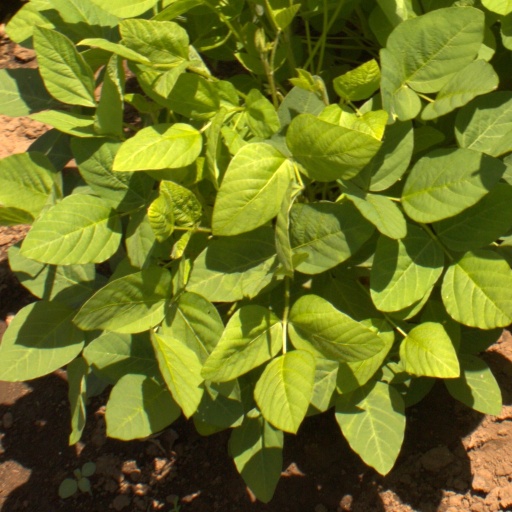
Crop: soybean